Organocopper chemistry

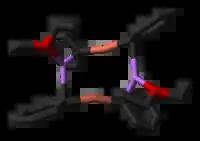
Lithium diphenylcuprate etherate dimer from crystal structure

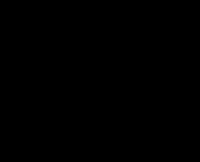
Skeletal formula of lithium diphenylcuprate etherate dimer

Organocopper chemistry is the study of the physical properties, reactions, and synthesis of organocopper compounds, which are organometallic compounds containing a carbon to copper chemical bond. They are reagents in organic chemistry.